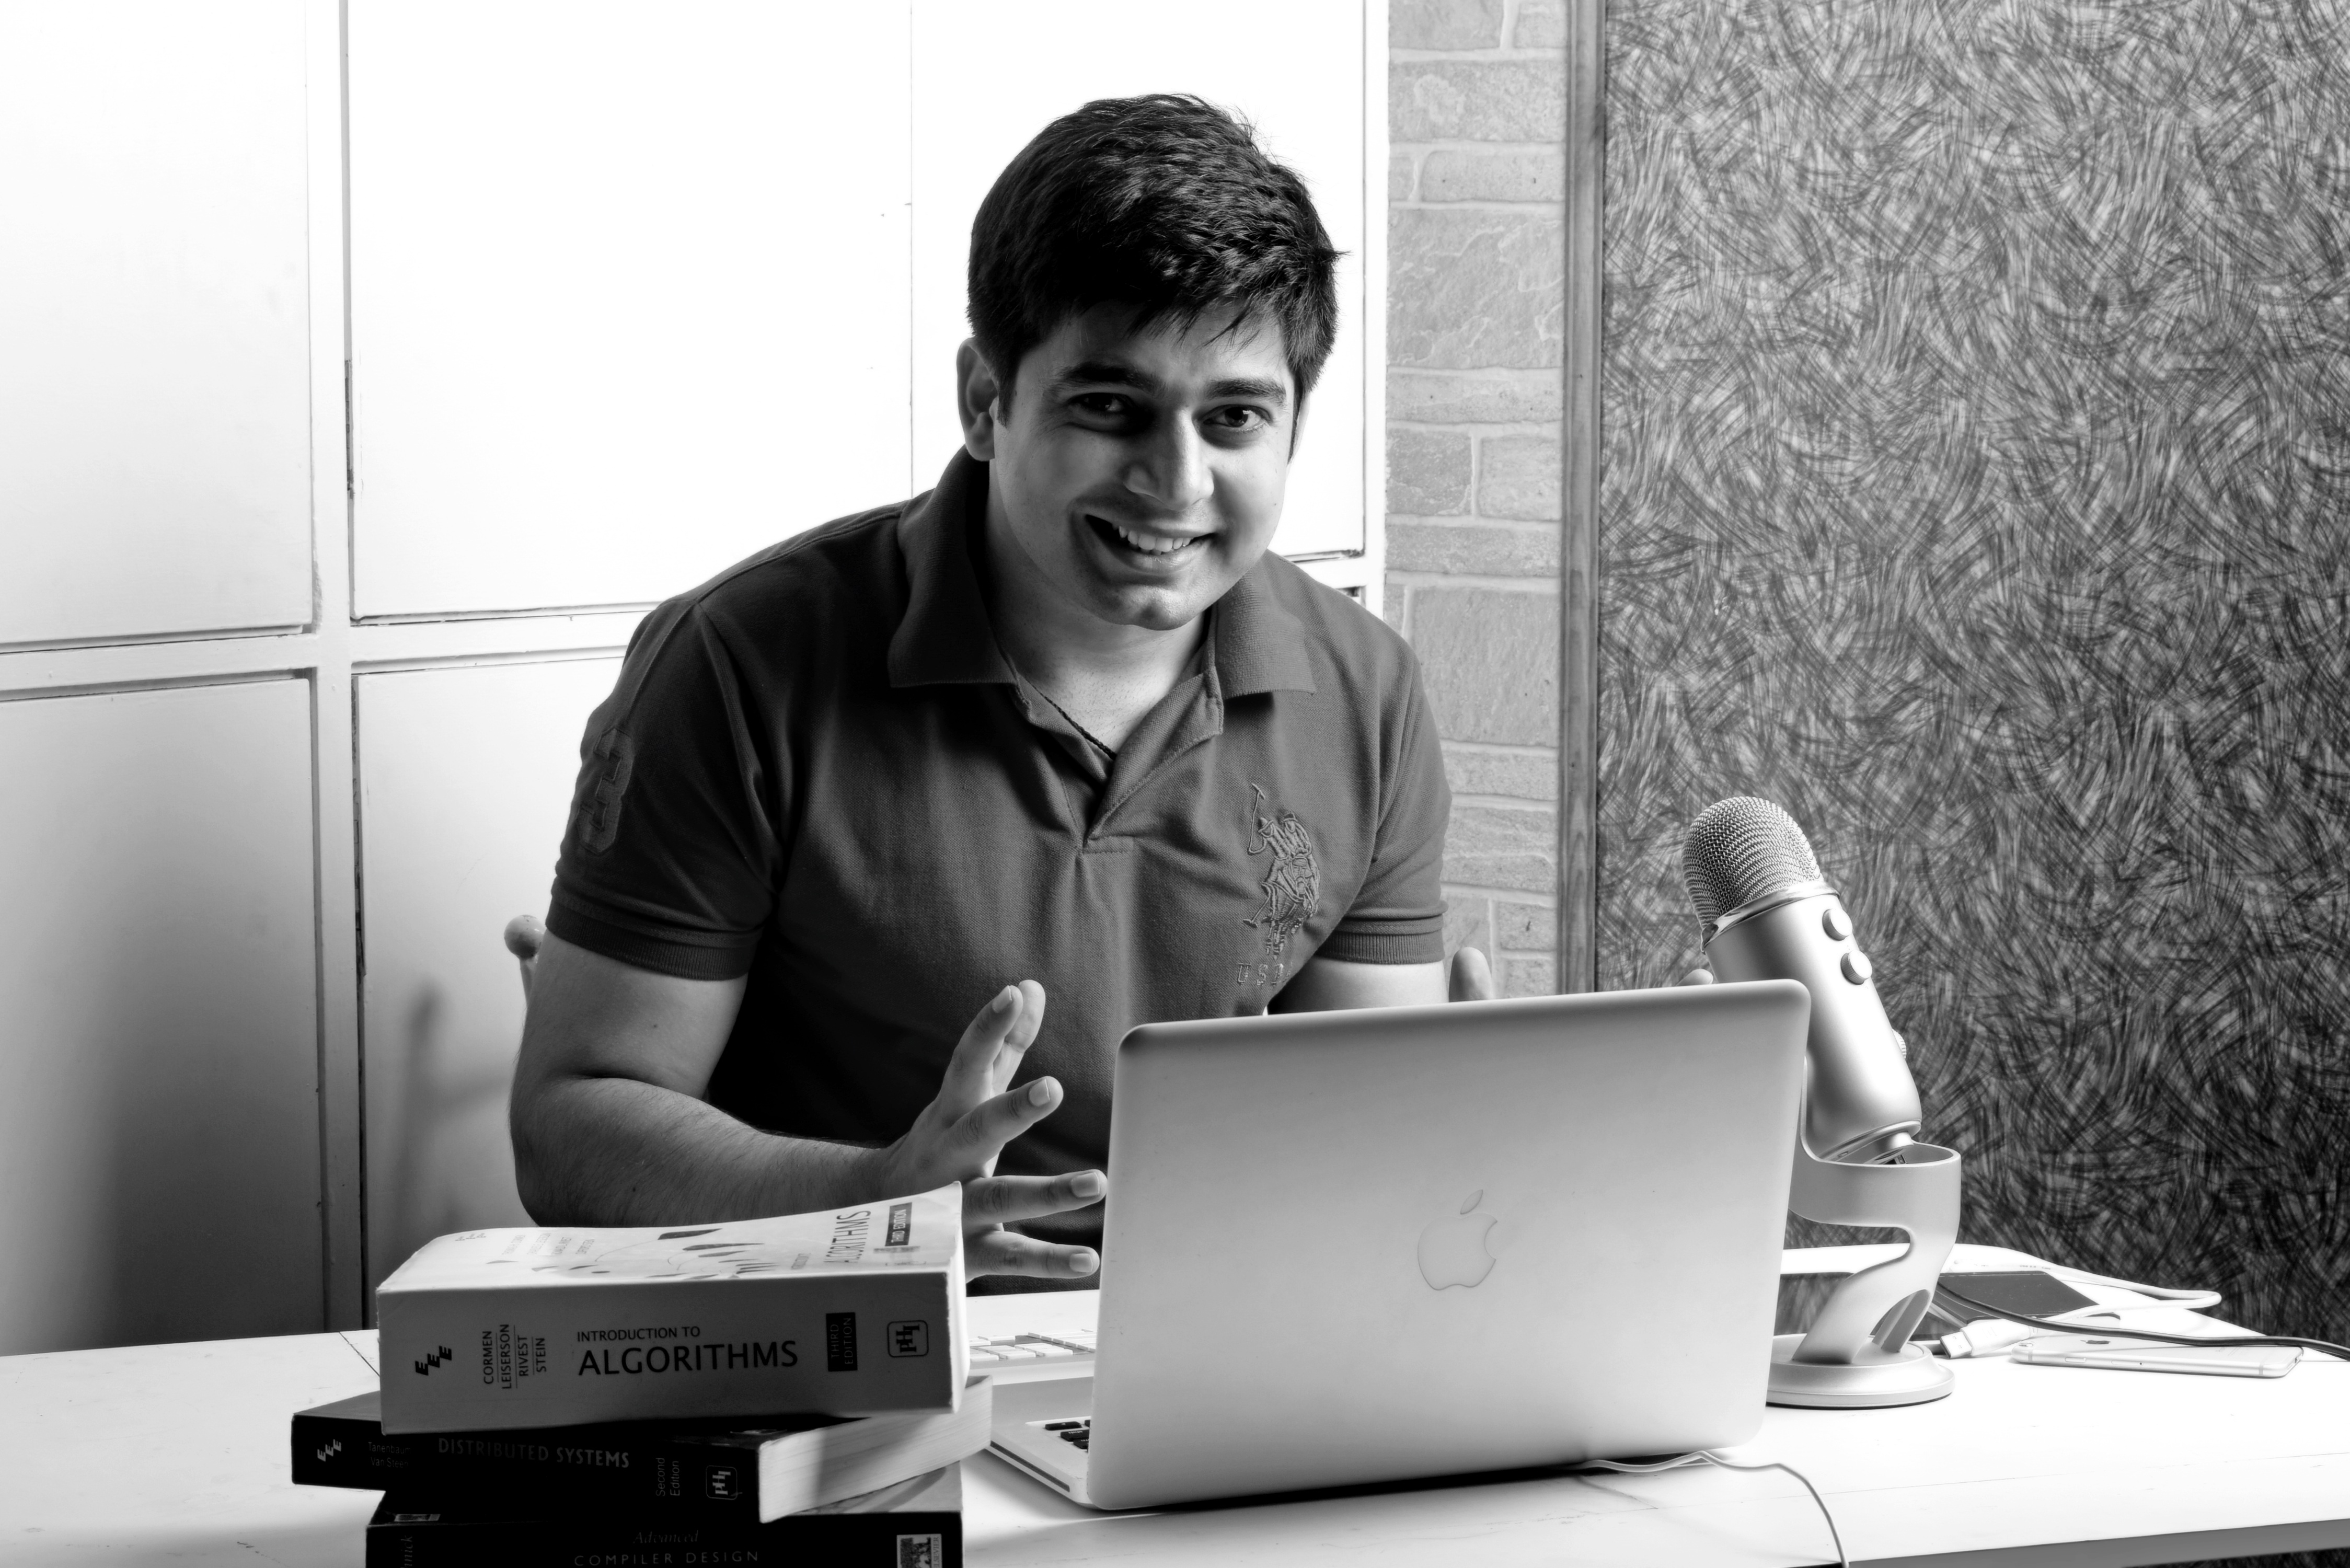
laptop, computer, writing, black and white, technology, white, web, internet, sitting, black, monochrome, coding, conversation, html, programming, tech, programmer, design, photograph, information, software, development, code, hacker, editing, www, monochrome photography, human positions